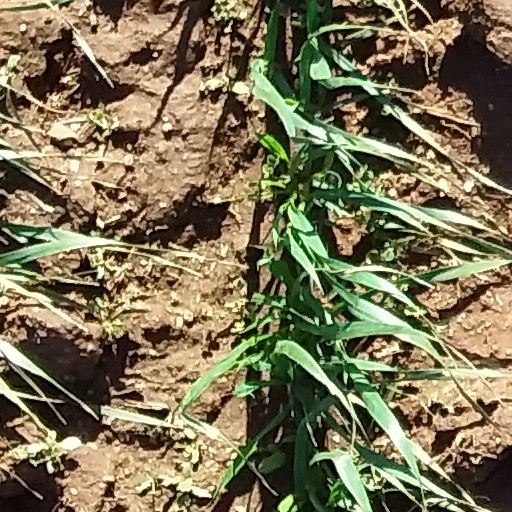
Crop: wheat